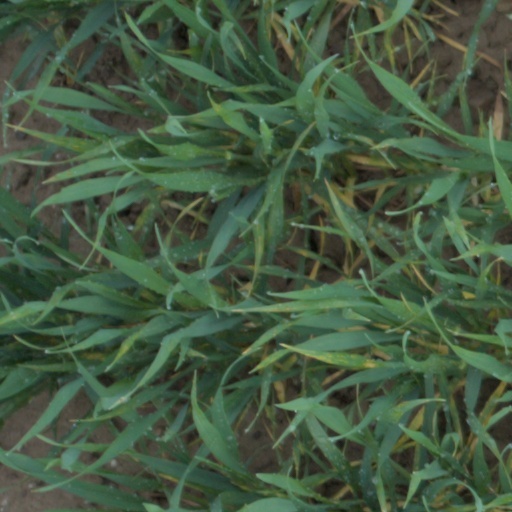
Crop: wheat